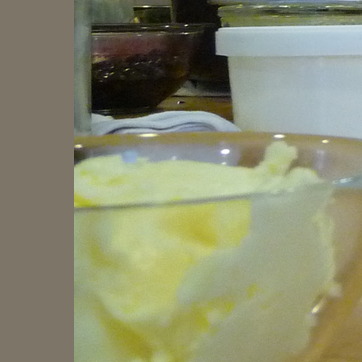
Material: food